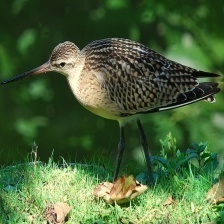
Species: BAR-TAILED GODWIT
Scientific name: LIMOSA LAPPONICA